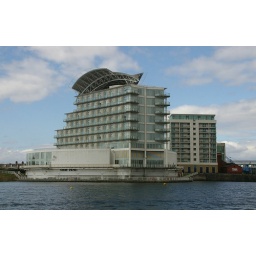
A new hotel in Cardiff viewed from the water bus &amp;quot;Cygnet&amp;quot;.